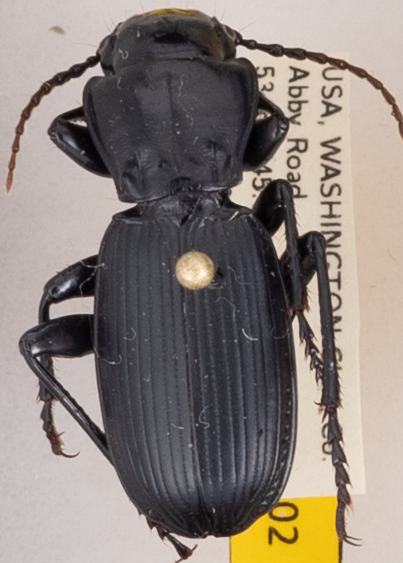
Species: Pterostichus lama
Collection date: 2018-05-15
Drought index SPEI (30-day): -2.09
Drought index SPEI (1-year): -0.24
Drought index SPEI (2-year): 0.71